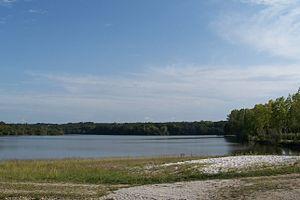
Lac de la Prade de Bazas (Gironde, France)
Bazas est une commune du Sud-Ouest de la France, située dans le département de la Gironde, en région Nouvelle-Aquitaine.